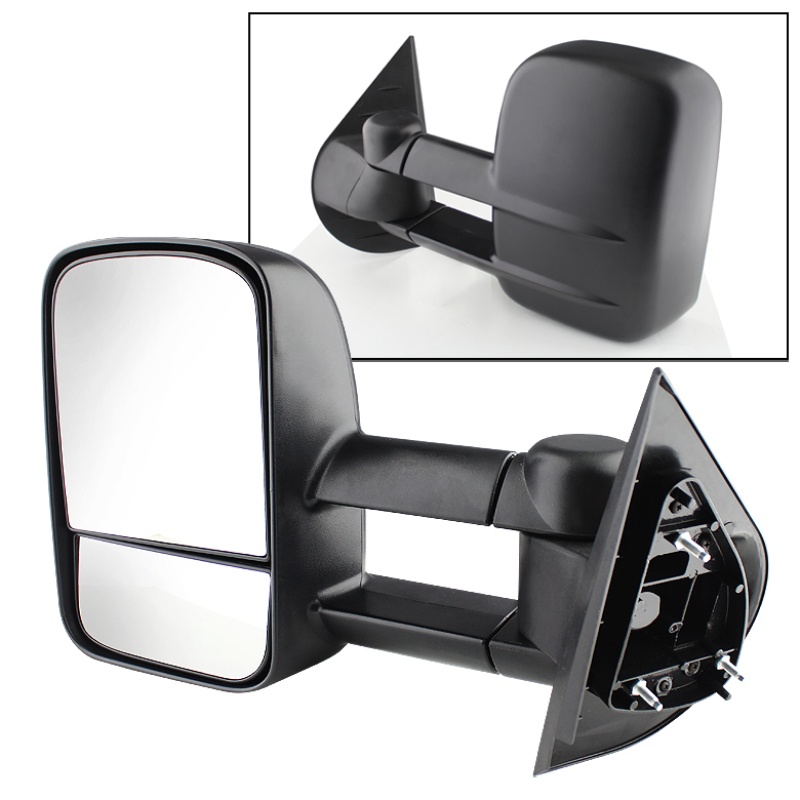
Xtune Chevy Silverado 07-12 Manual Extendable Power Heated Adjust Mirror Left MIR-CSIL07-PW-L
Xtune Chevy Silverado 07-12 Manual Extendable Power Heated Adjust Mirror Left MIR-CSIL07-PW-L
Brand: SPYDER
Category: Vehicles & Parts > Vehicle Parts & Accessories > Motor Vehicle Parts > Motor Vehicle Mirrors